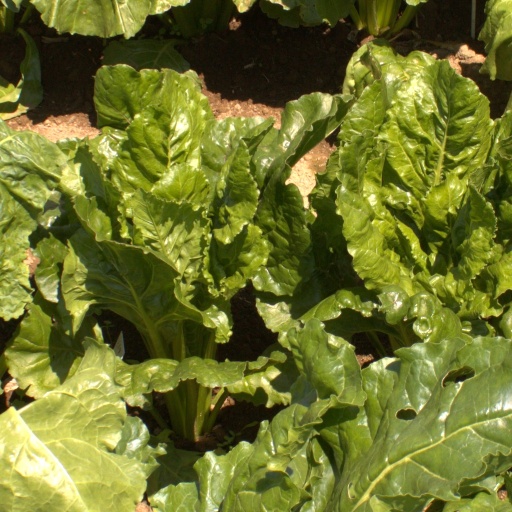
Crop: sugar beet